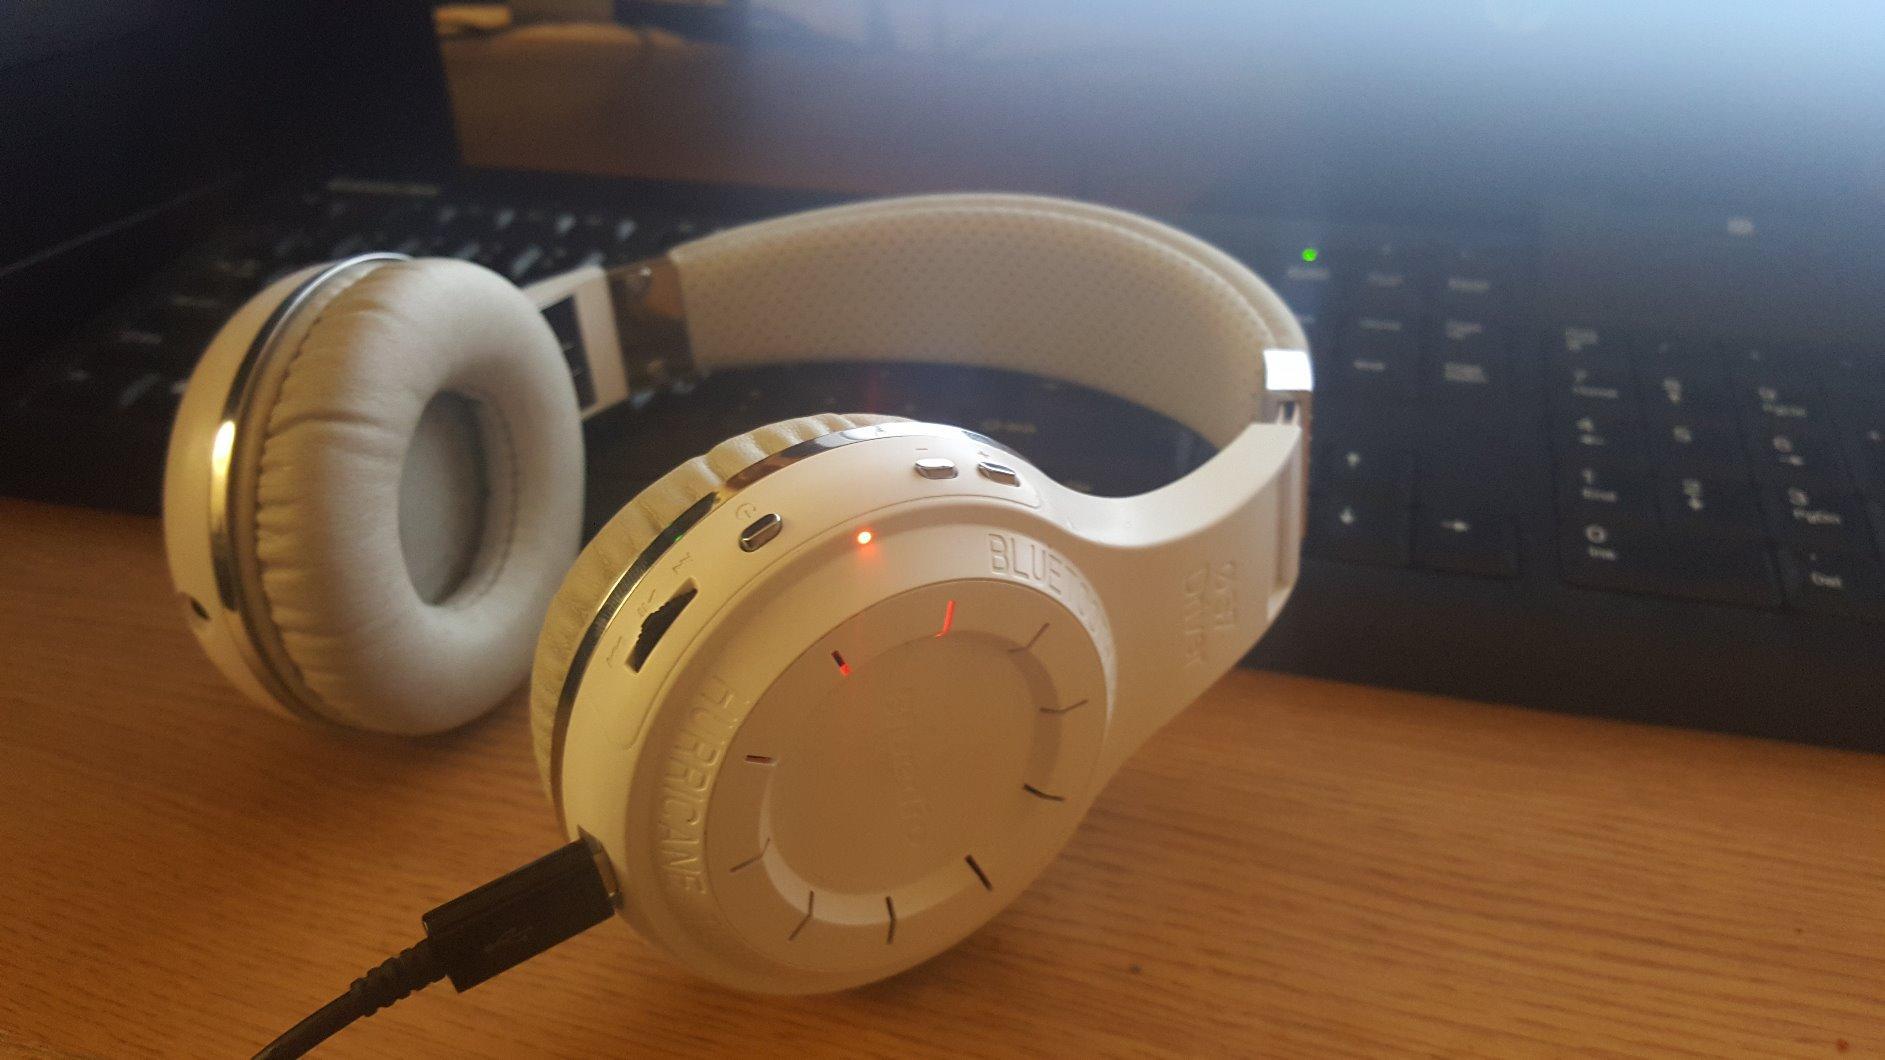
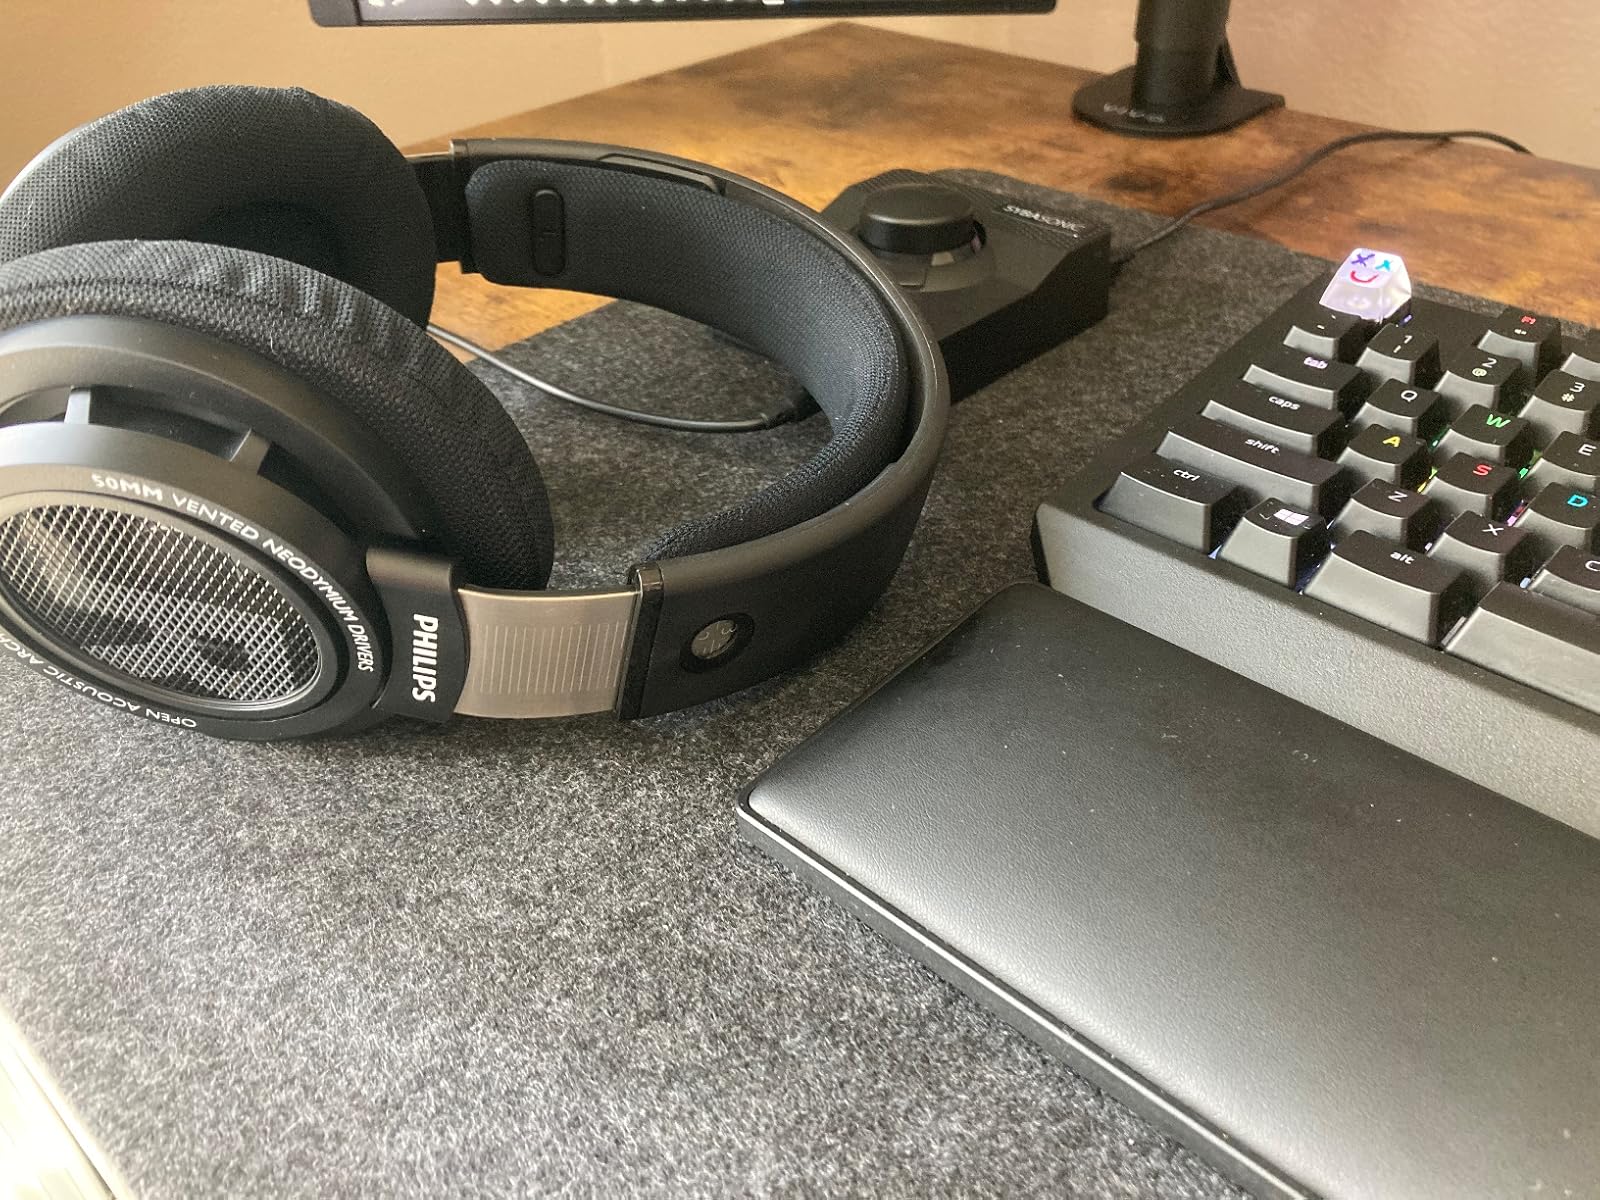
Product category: headphones
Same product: no